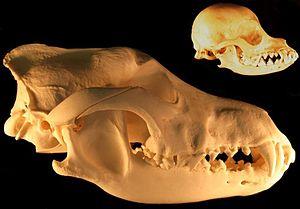
Un hypertype est, dans le domaine de l'élevage et de l'anatomie animale, l'accentuation à l'extrême de traits distinctifs propres à certaines races animales domestiques. Il concerne particulièrement l'élevage canin, bovin, porcin, et plus rarement félin, équin, ou encore celui des lapins et d'autres espèces. Chez les animaux de compagnie, l'hypertype est favorisé par des éleveurs et associations de race en relation directe avec les concours de beauté et de présentation. L'hypertype pose un problème quand il conduit à sélectionner des animaux sur des critères esthétiques qui génèrent pour eux une souffrance.
La domestication d'une espèce, animale ou végétale, est l'acquisition, la perte ou le développement de caractères morphologiques, physiologiques ou comportementaux nouveaux et héréditaires, résultant d’une interaction prolongée, d'un contrôle voire d'une sélection délibérée de la part des communautés humaines. Elle se traduit par une modification plus ou moins profonde du patrimoine génétique de l'espèce, voire la formation d'une espèce génétiquement disjointe.